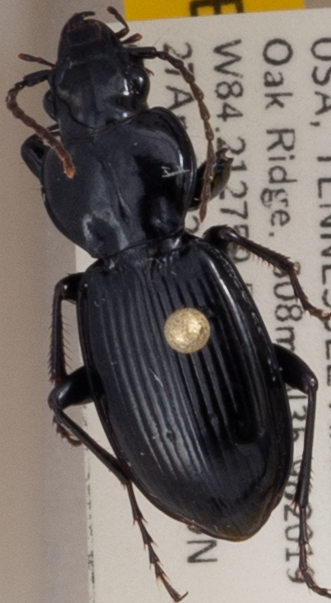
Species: Cyclotrachelus fucatus
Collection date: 2022-04-27
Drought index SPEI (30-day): -0.142
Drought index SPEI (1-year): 0.422
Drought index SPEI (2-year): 0.322